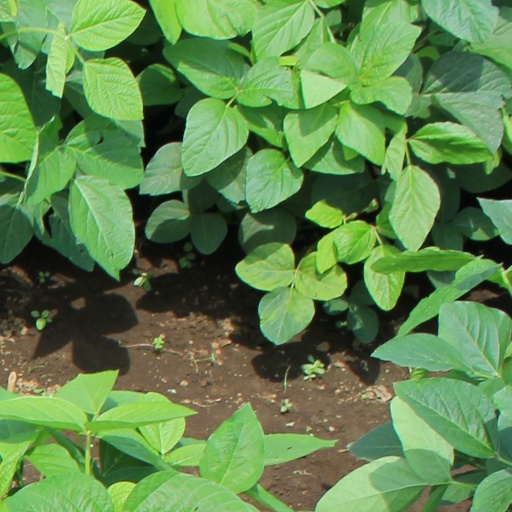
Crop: soybean